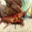
Label: lobster